Charles Kimber

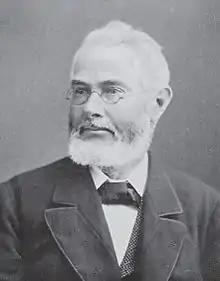

Charles Kimber (15 January 1826 – 29 August 1913) was an orchardist, flour miller and politician in colonial South Australia.